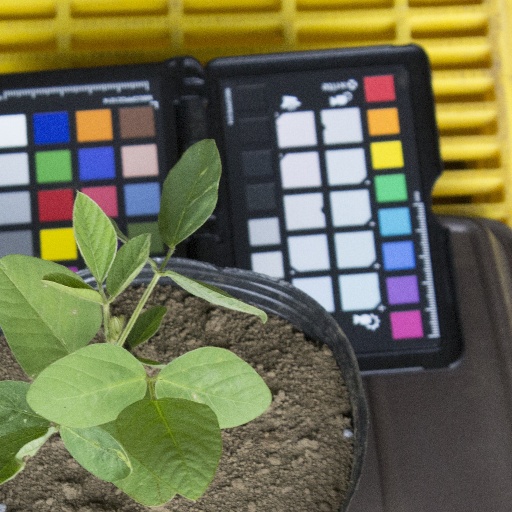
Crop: soybean